Ortún Velázquez de Velasco

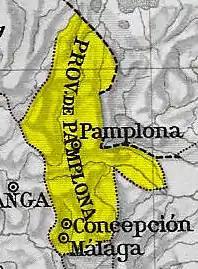
Map of the Pamplona Province

Ortún Velázquez de Velasco (Cuéllar, Castile – 4November 1584, Pamplona, New Kingdom of Granada) was a Spanish conquistador. He is known as the co-founder and first governor of Pamplona in the Norte de Santander department of Colombia, which borders Venezuela.